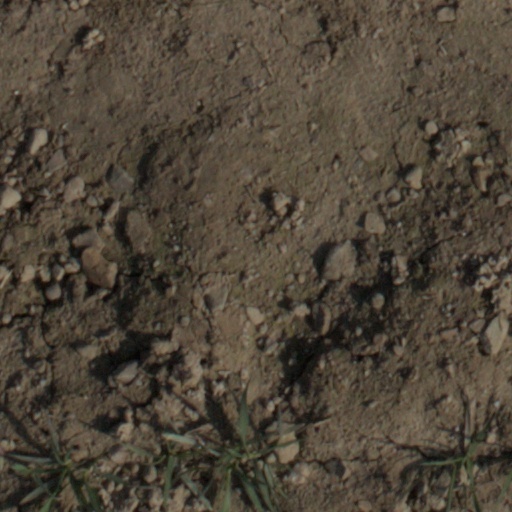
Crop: wheat